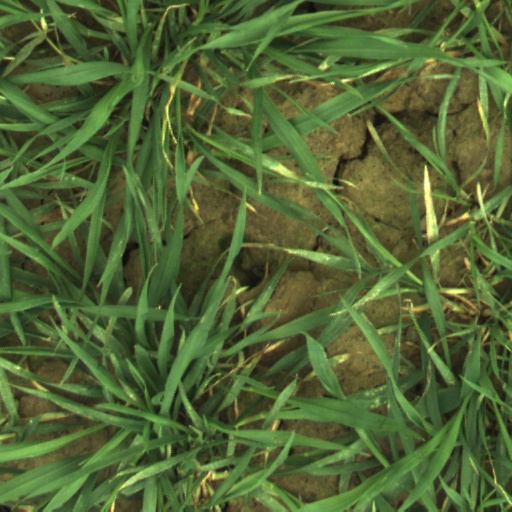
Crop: wheat